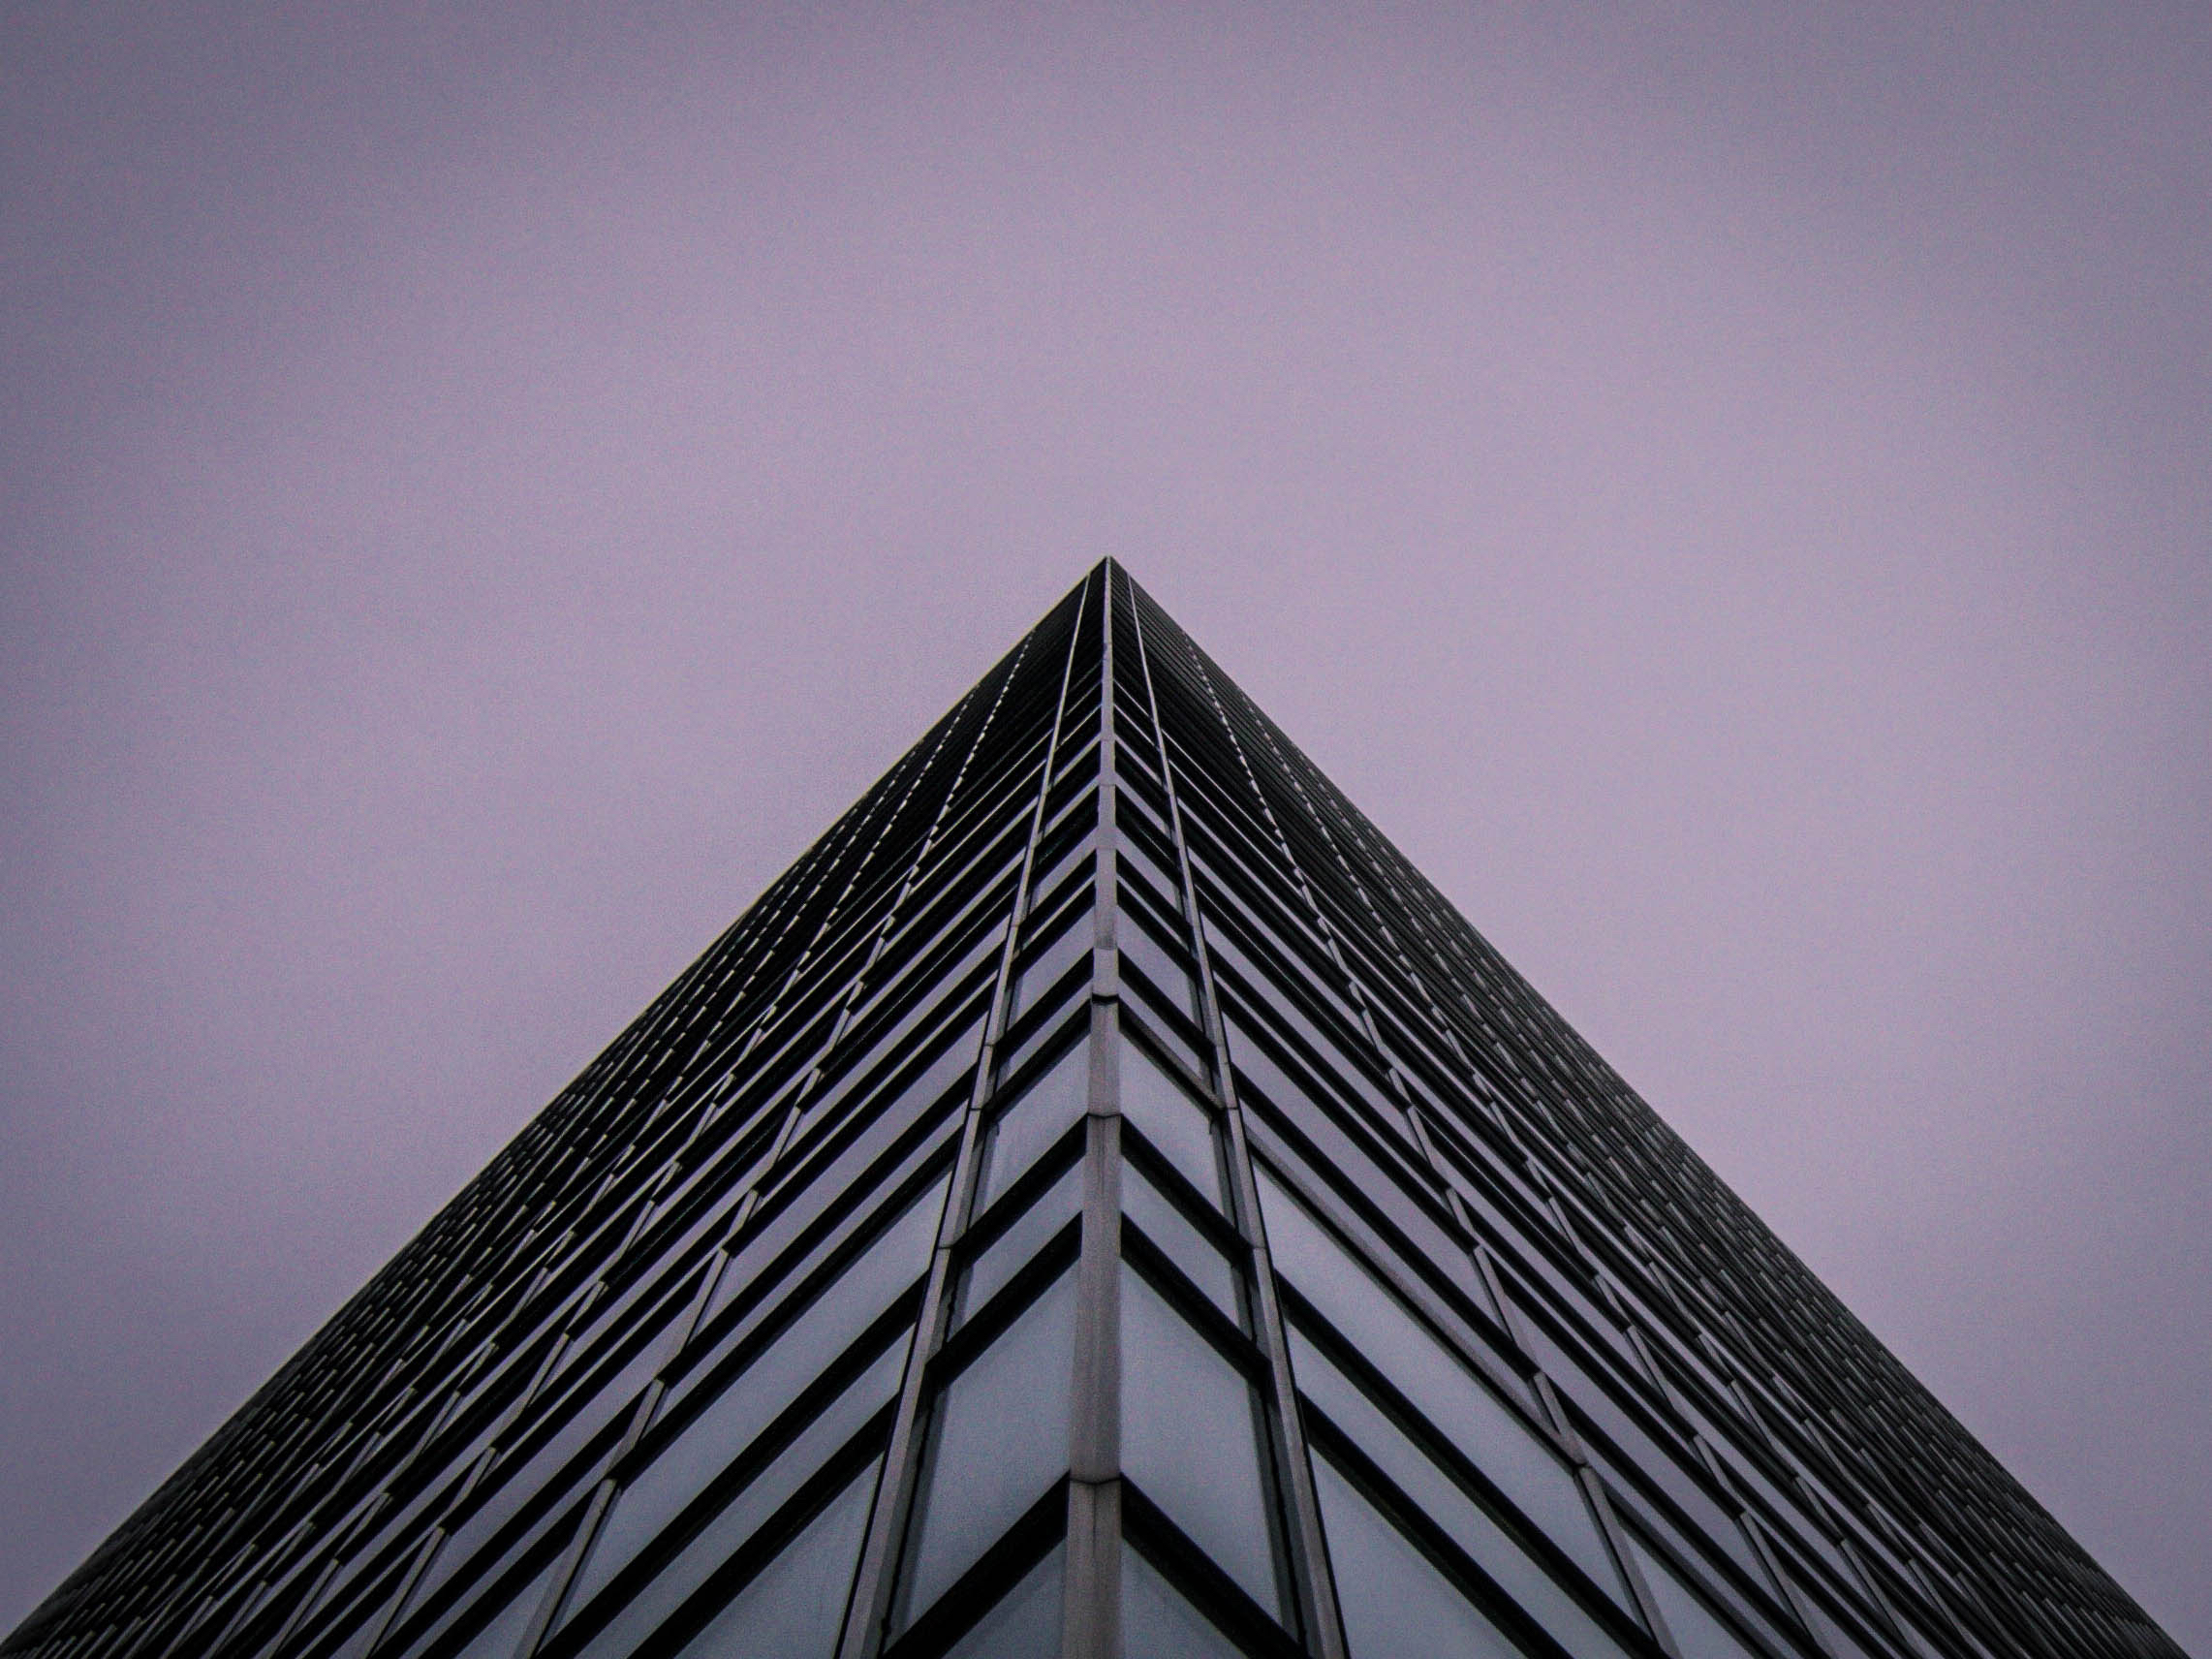
architecture, sky, window, building, skyscraper, monument, line, tower, pyramid, landmark, facade, exterior, monochrome, tower block, corner, symmetry, shape